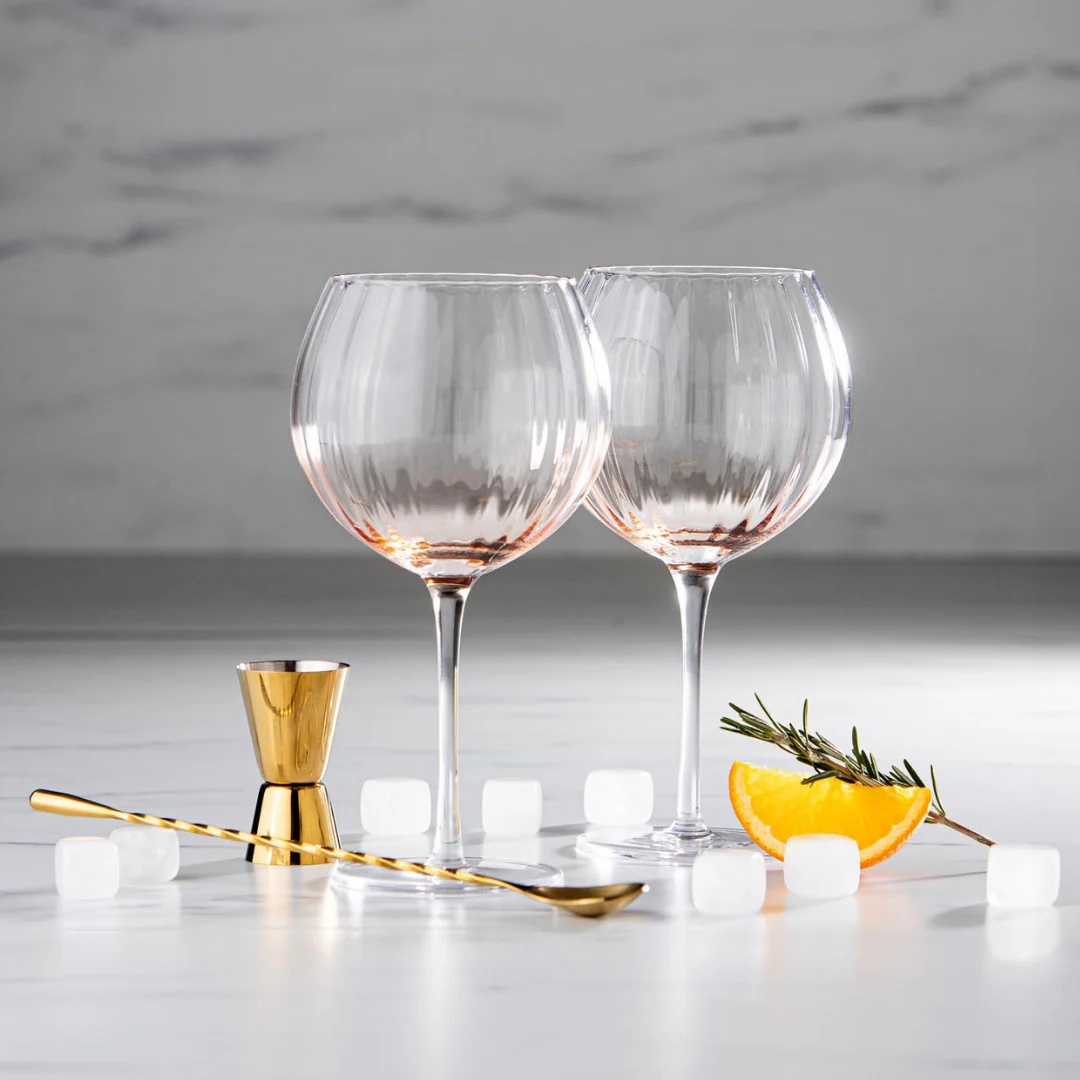
Leila 12pc Spritz Set
The Leila range of cocktail sets embodies the essence of chic style. The sleek ribbed design adds a modern flair to the timeless allure of classic glassware. These sets come in three distinct colours and makes the perfect gift for the woman who loves to entertain with flair. Elegant thick ribbed design Carefully mouth-blown Each set contains all essential items to make your favourite cocktail Perfect for gifting Dimensions:Jigger 4x4x7cm Spoon 25x3x1cm Glass 11.3x11.3x21.2cm Stone 2x2x2cm Materials: Crystal/SS/Quartz
Brand: Terracotta Clover
Category: Home & Garden > Kitchen & Dining > Barware > Cocktail & Barware Tool Sets